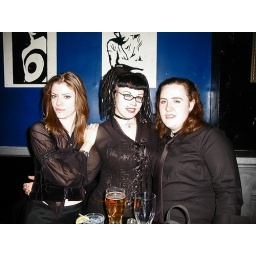
it was the girl in the black shirt... crap.